Ralph P. Lowe

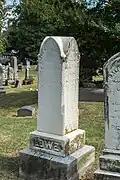
Grave of Ralph P. Lowe.

At the end of his term he was appointed as a justice of the Iowa Supreme Court, which he served as between 1860 and 1867. He resumed practicing law, and in 1874 moved to the District of Columbia. He made attempts to help Iowa's claim against the federal government for the sum of $800,000. This had accrued due to the federal government promising to compensate states for not taxing land purchases until five years after their sale. For the rest of his life he fought with Congress to get the reparations due to Iowa, but failed when they continued to refuse to pay.